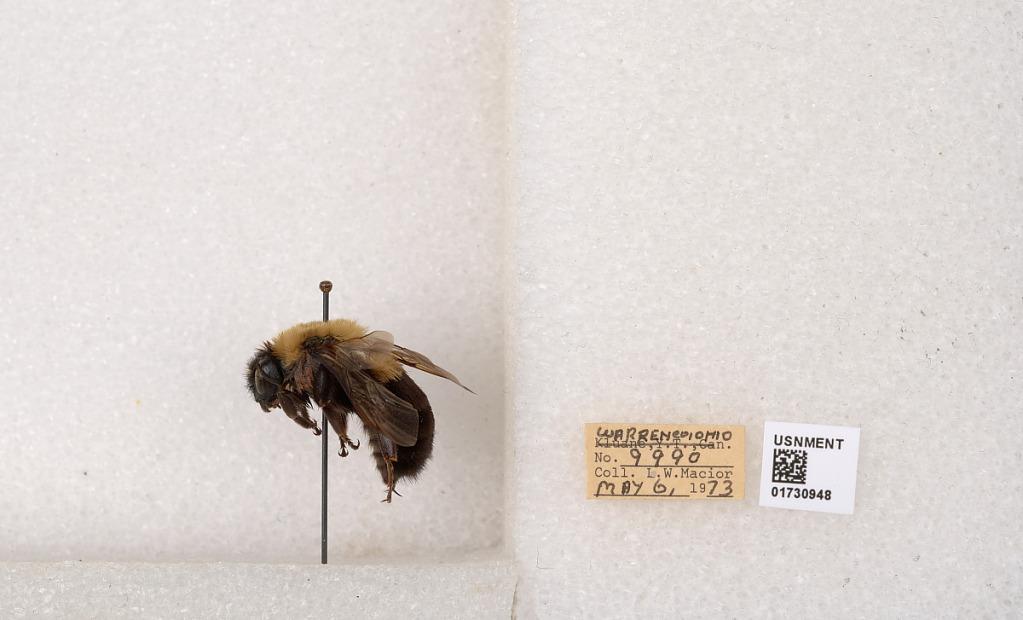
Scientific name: Bombus impatiens Cresson
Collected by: L. Macior
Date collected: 1973-5-6
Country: United States
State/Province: Ohio
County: Warren
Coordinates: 39.4276, -84.1668